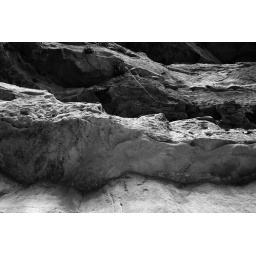
Red rock, in black and white